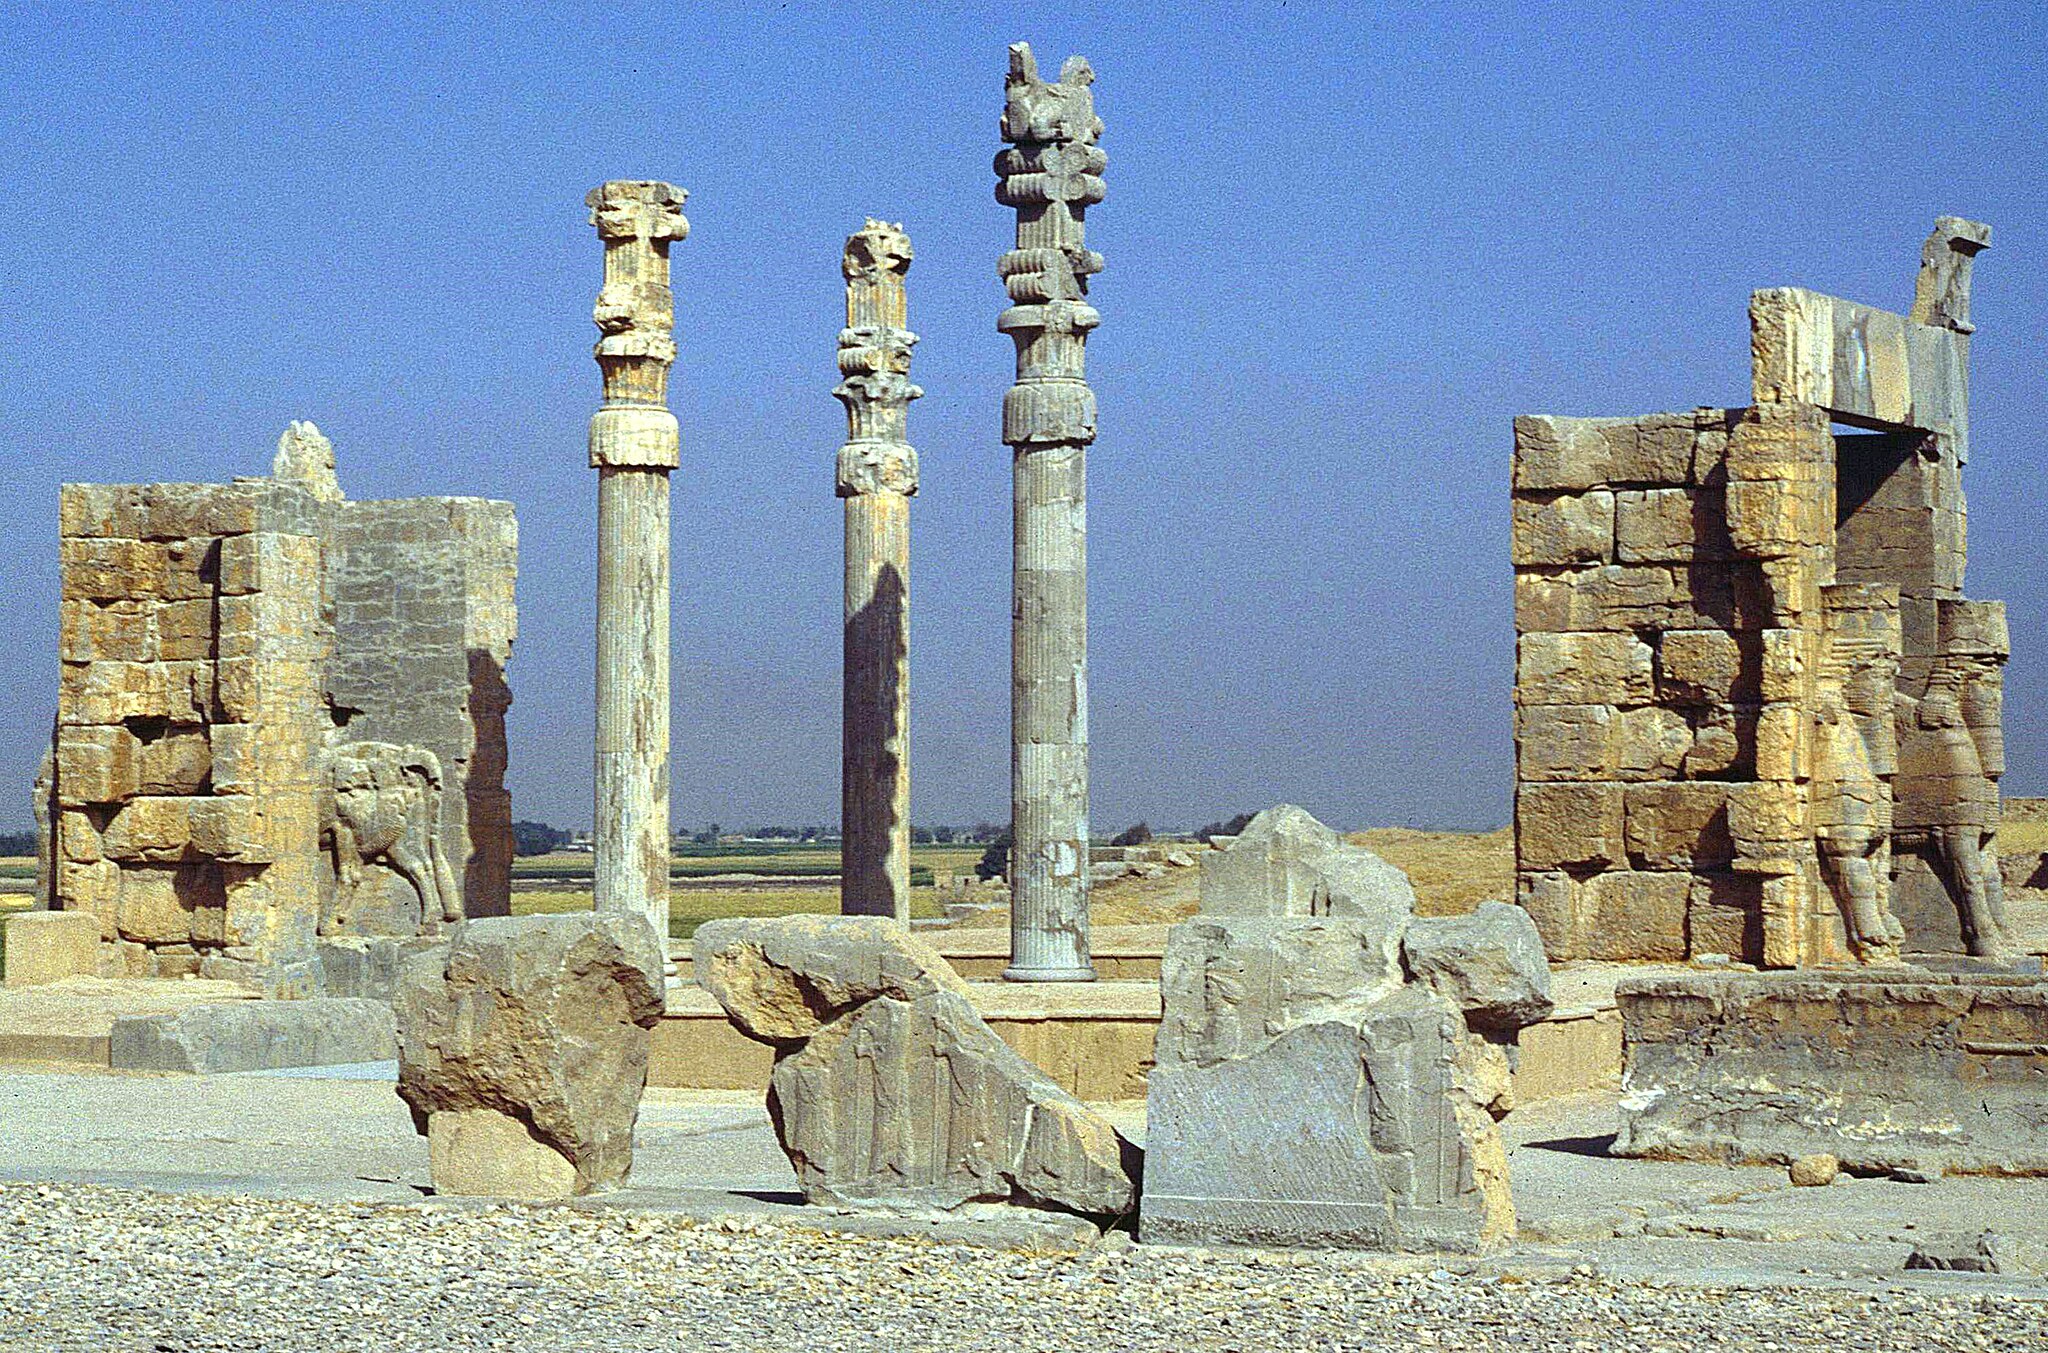
Title: IranPersepolisXerxes1
Description: Persepolis: Xerxes-Propyläen
Date: 1991-09
Categories: Gate of All Nations, Self-published work, Files by Ziegler175, 1991 in Persepolis, September 1991 in Iran